Gay Mont

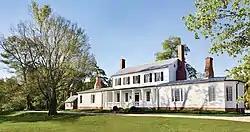
Gaymont

Gaymont, or Gay Mont, is a historic home located at Port Royal, Caroline County, Virginia. Originally called "Rose Hill", the central section of the house was built about 1790 by John Hipkins as a two-story frame structure with a gable roof and two exterior end chimneys. His grandson and heir, John Hipkins Bernard, renamed the house in honor of his wife, Jane Gay Bolling Robertson, a descendant of Pocahontas. It was enlarged in 1819 with the addition of flanking one-story stuccoed brick wings and a one-story colonnade of stuccoed brick Tuscan columns. In 1834 a one-story octagonal music room was added and in 1839 an octagonal library and office at the ends of each wing. Except for a brief 18-month change in ownership in 1958–1959, the house remained in the Bernard-Robb family until 2007 at which time it transferred to the Association for the Preservation of Virginia Antiquities. A family cemetery with almost 40 graves is set just to the north of the house along the forest edge.